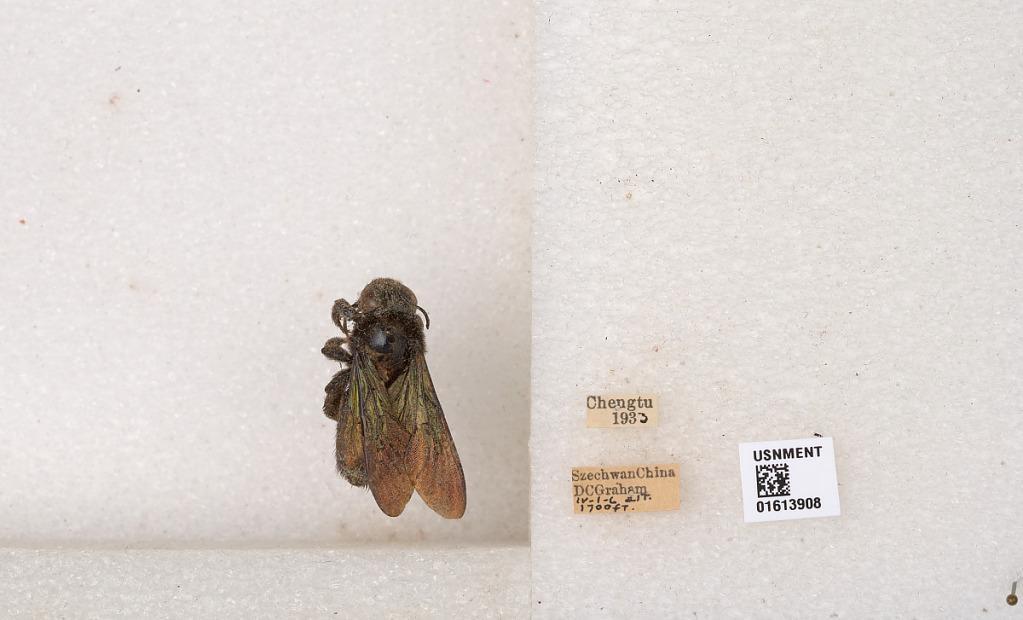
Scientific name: Xylocopa (Biluna) tranquebarorum tranquebarorum (Swederus)
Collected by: D. Graham
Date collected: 1933-4-1
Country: China
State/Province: Sichuan
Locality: Chengtu